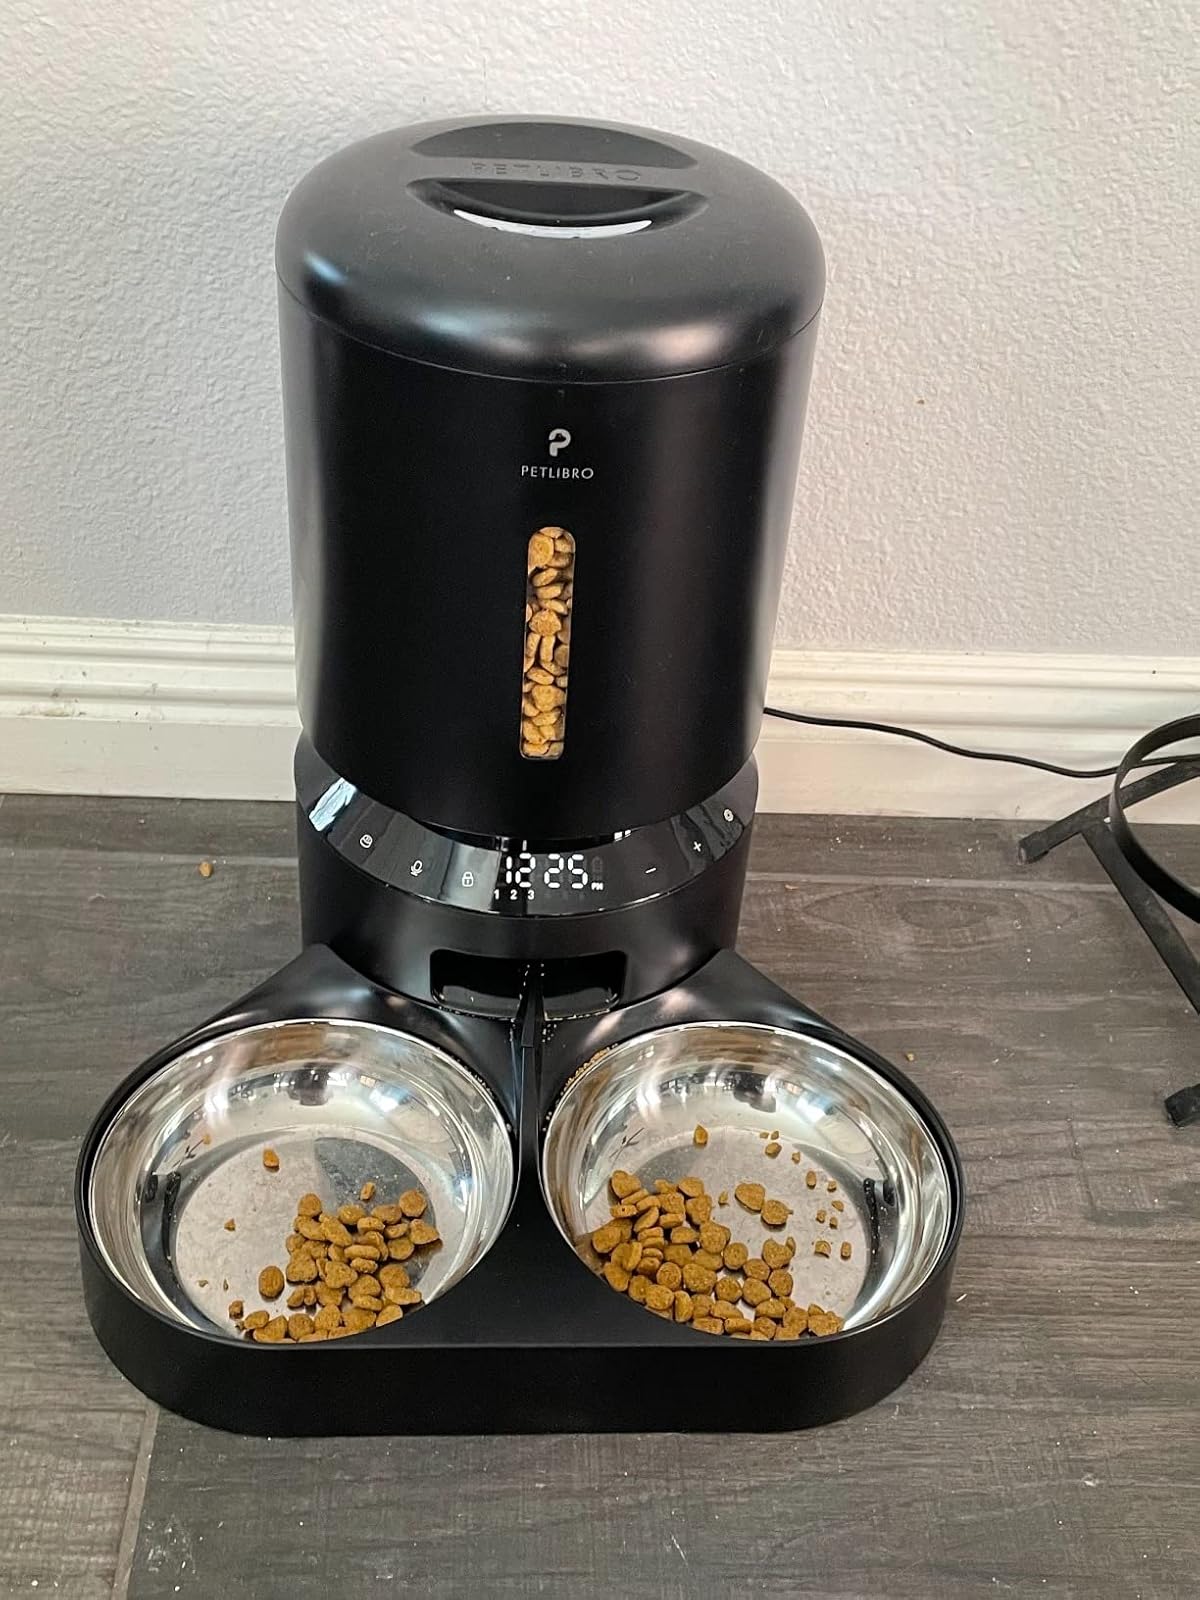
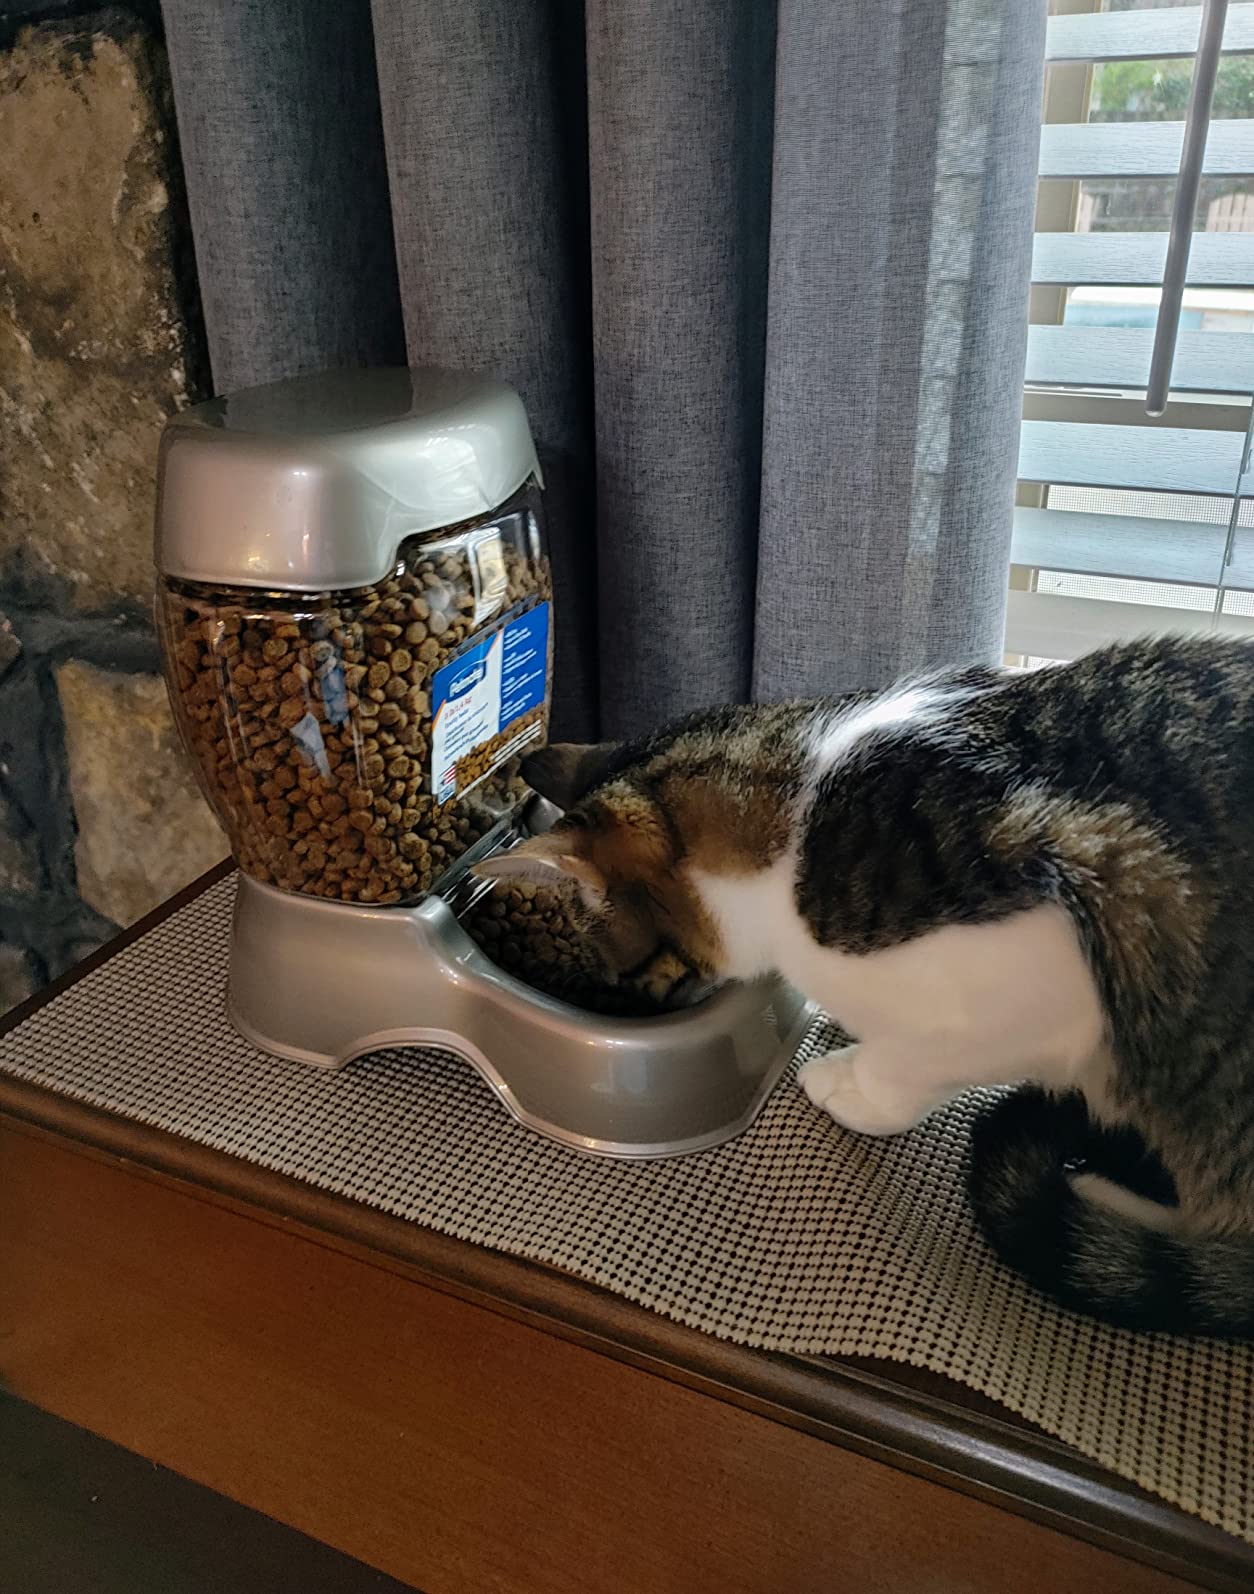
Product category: items_feeder
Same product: no